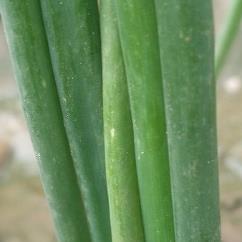
Crop: Onion
Condition: healthy-leaf